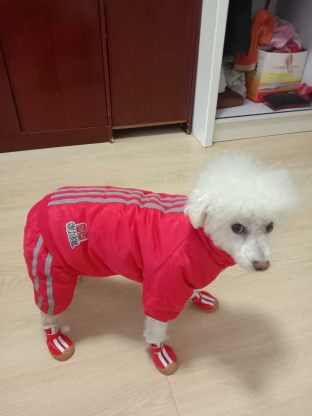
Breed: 3083-n000117-Bichon_Frise